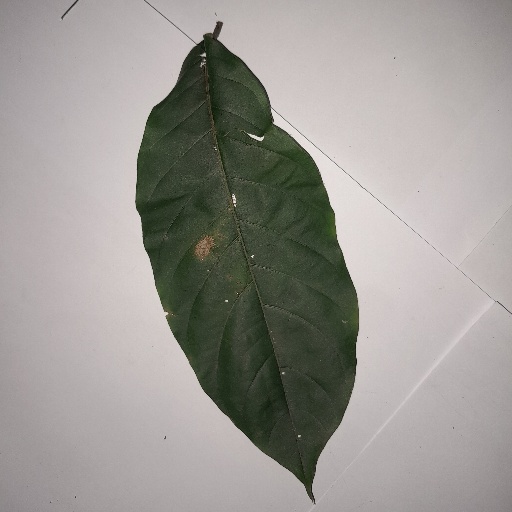
Species: HariTaki
Leaf condition: Bacterial Spot